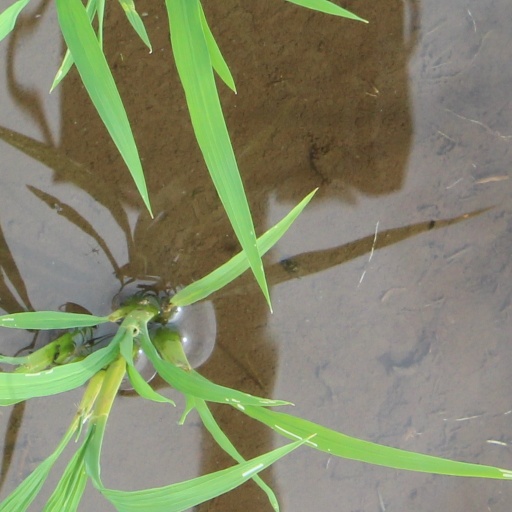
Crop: rice